Jack Twist

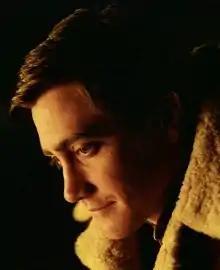
Jack Twist as portrayed by Jake Gyllenhaal

Jack Twist is a fictional character in the short story "Brokeback Mountain" by Annie Proulx, the 2005 Academy Award-winning film adaptation of the same name directed by Ang Lee, and the 2023 play by Ashley Robinson also adapted from the short story. In the film, he is portrayed by American actor Jake Gyllenhaal, who received a BAFTA Award for Best Supporting Actor and was nominated for the Academy Award for Best Supporting Actor and Screen Actors Guild Award for Best Supporting Actor for his performance. Jack's story primarily follows the complex sexual and romantic relationship he has with Ennis Del Mar in the American West from 1963 to 1983.